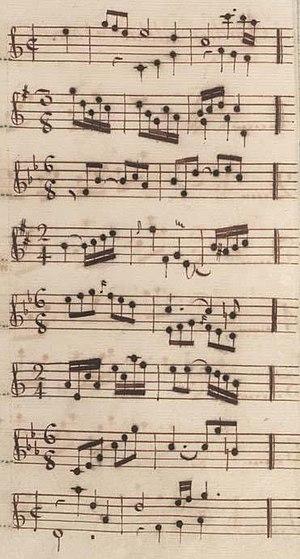
Table du volume I des manuscrits de Venise (incipit des sonates 23 à 30, K. 170 à 176)
Le tableau suivant liste les sonates pour clavier composées par Domenico Scarlatti en suivant les catalogues musicologiques, les sources manuscrites et les premières éditions ; il permet leur concordance.